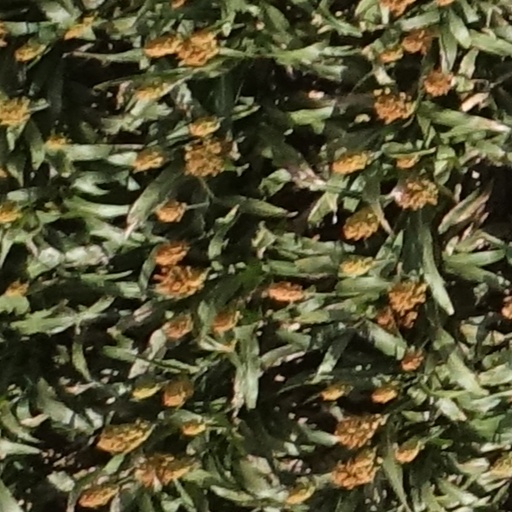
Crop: sorghum